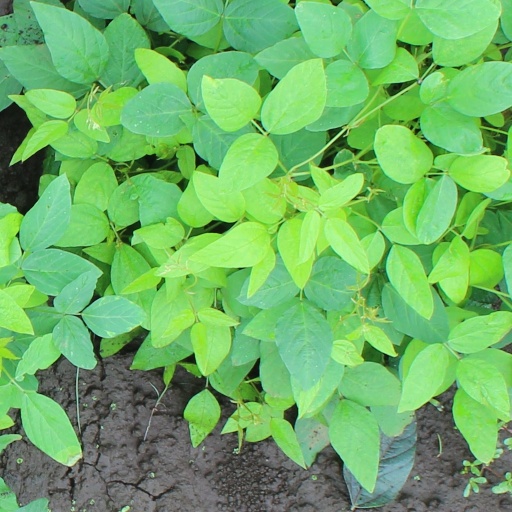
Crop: soybean